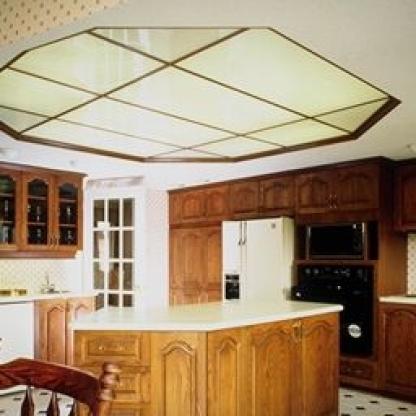
Scene: Indoor